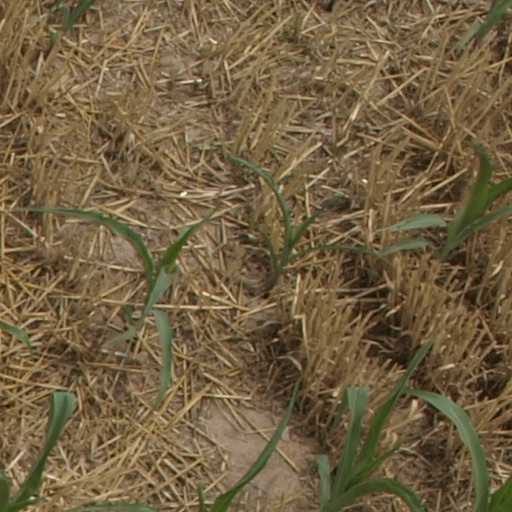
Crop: maize; corn